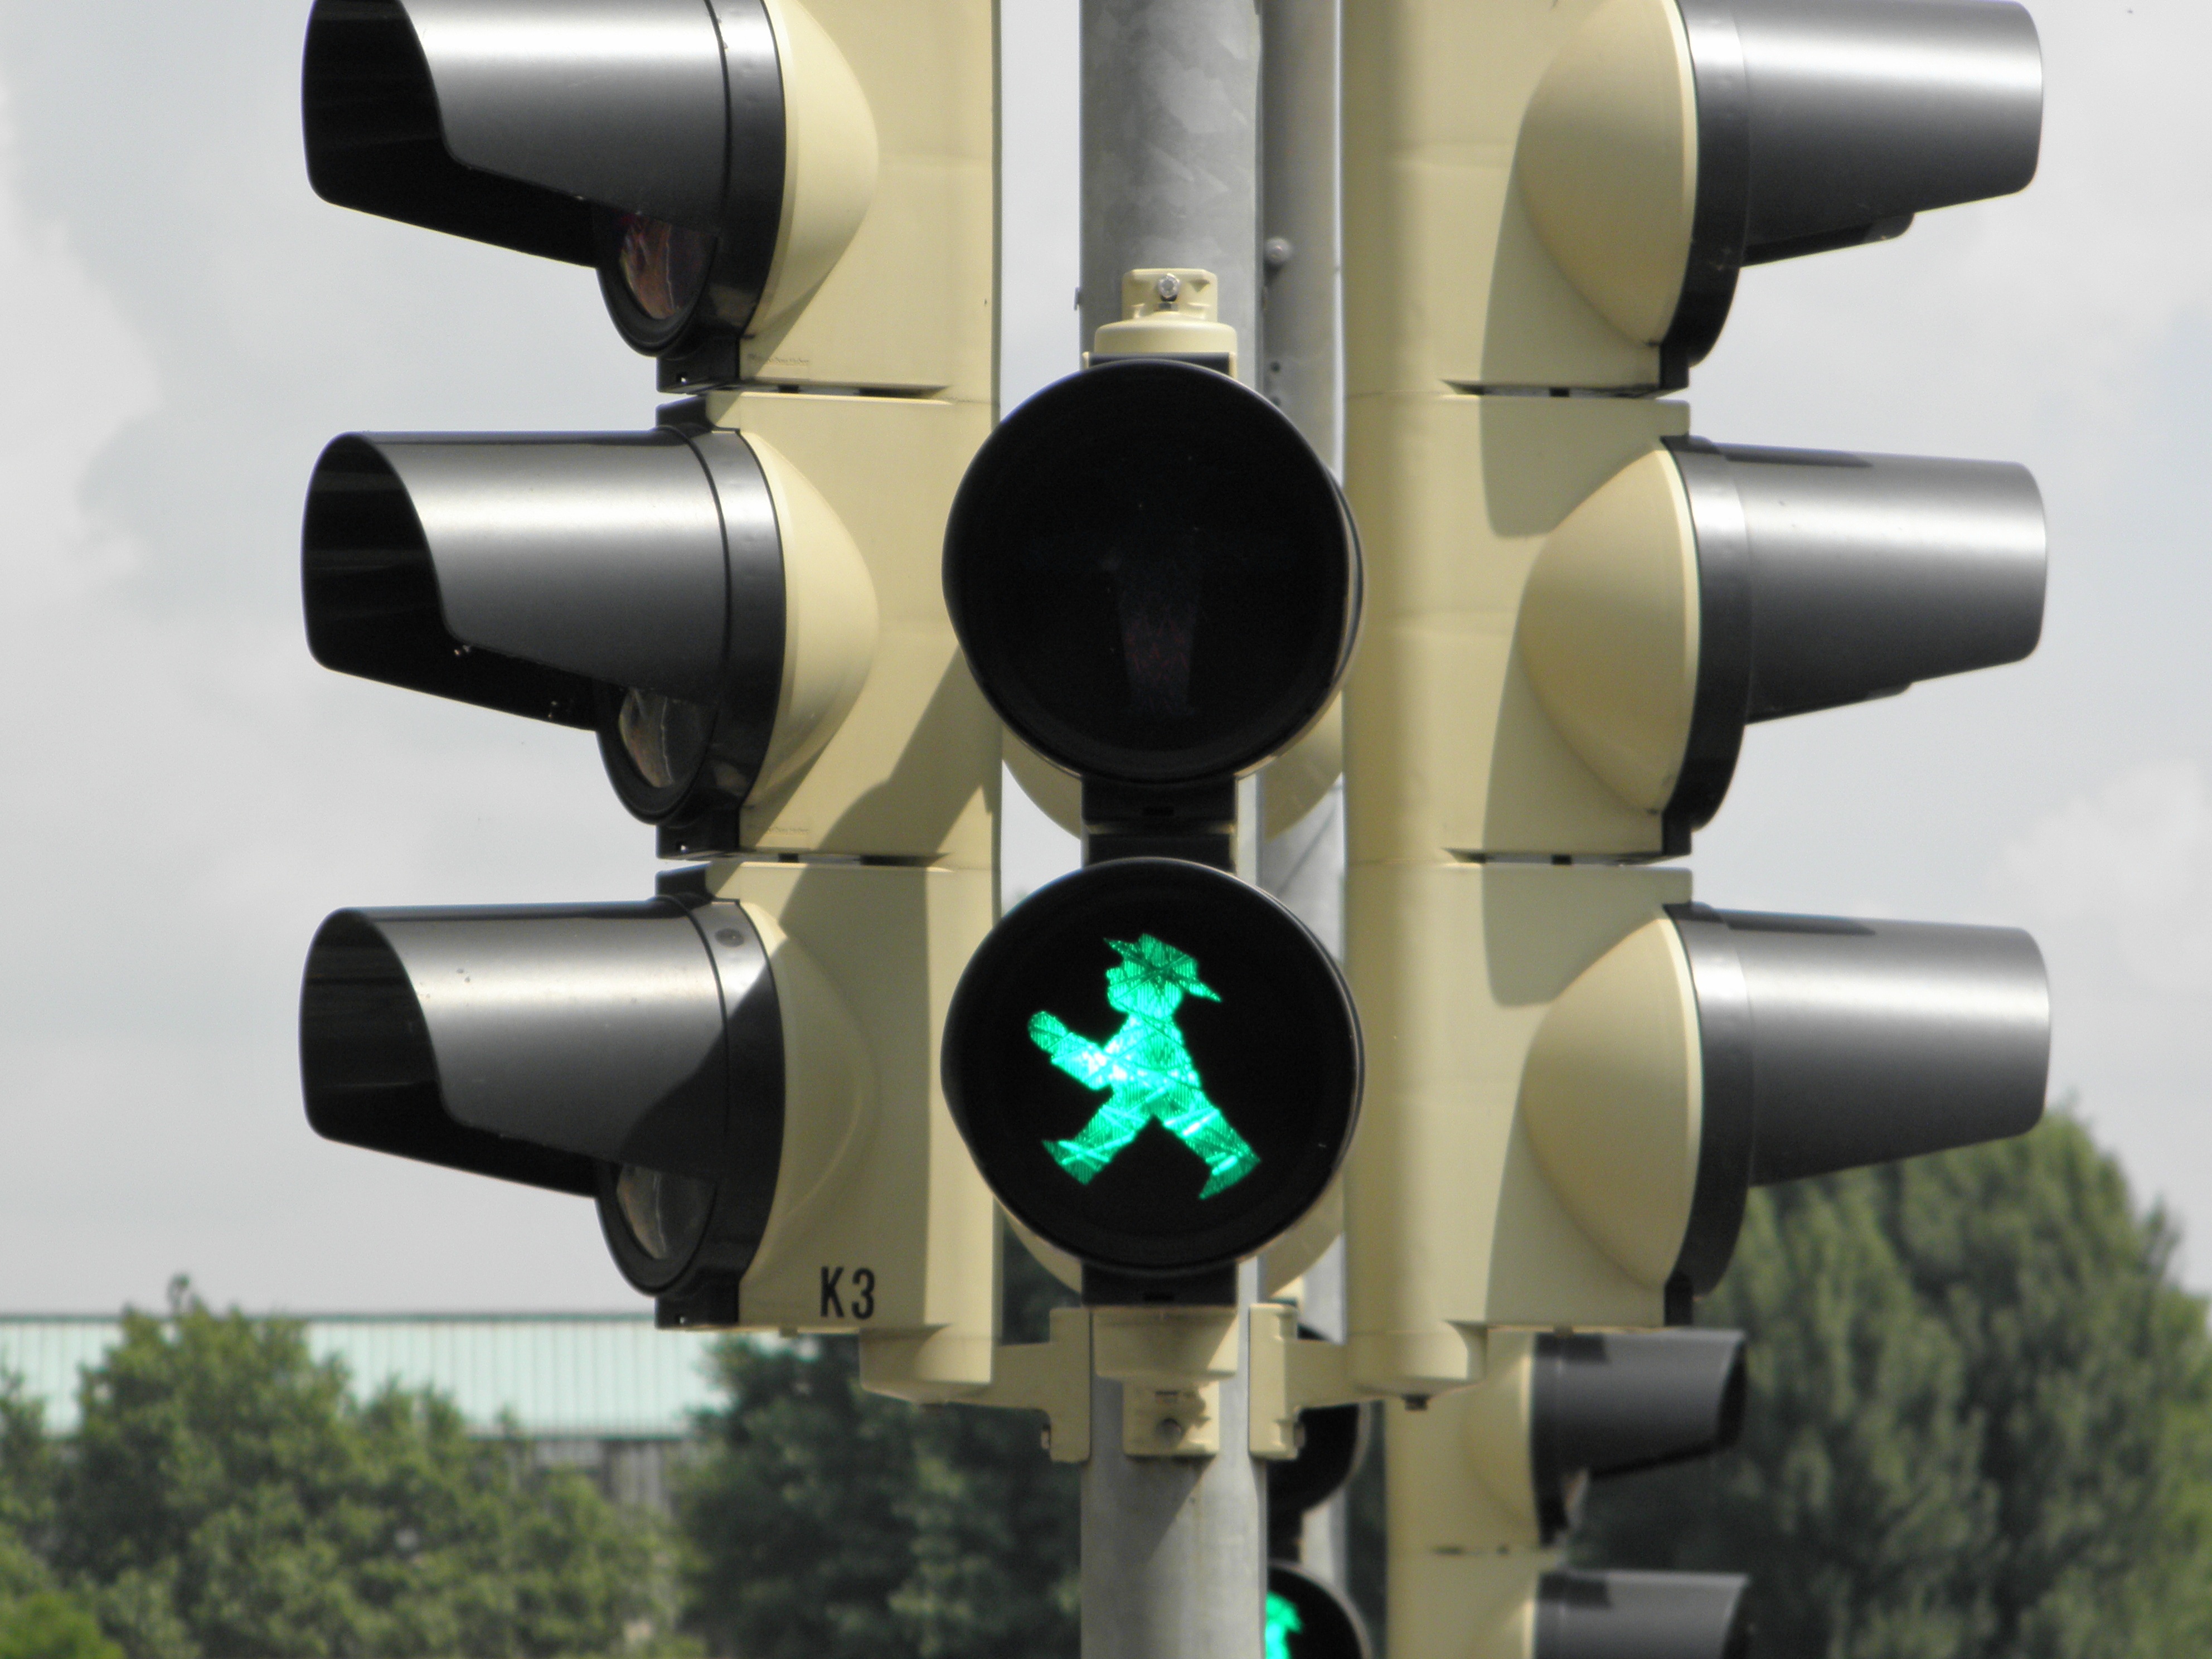
pedestrian, green, soldier, machine, lighting, traffic light, road sign, footbridge, light fixture, go, males, traffic lights, light signal, rules of the road, traffic signal, little green man, traffic light signal, signaling device